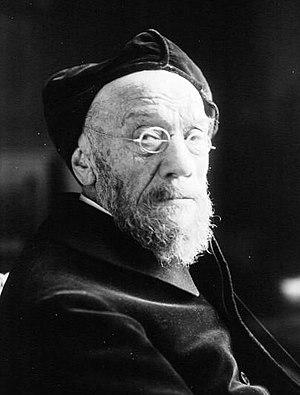
Jean-Paul Laurens, né le 28 mars 1838 à Fourquevaux et mort le 23 mars 1921 à Paris, est un sculpteur et peintre français, réputé pour ses scènes historiques.
Le square Jean-Paul-Laurens est une voie du 16ᵉ arrondissement de Paris, en France.